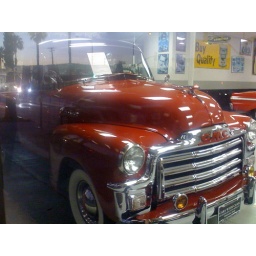
Red truck for sale in a Classic Cars showroom reflecting palm trees like a dream.